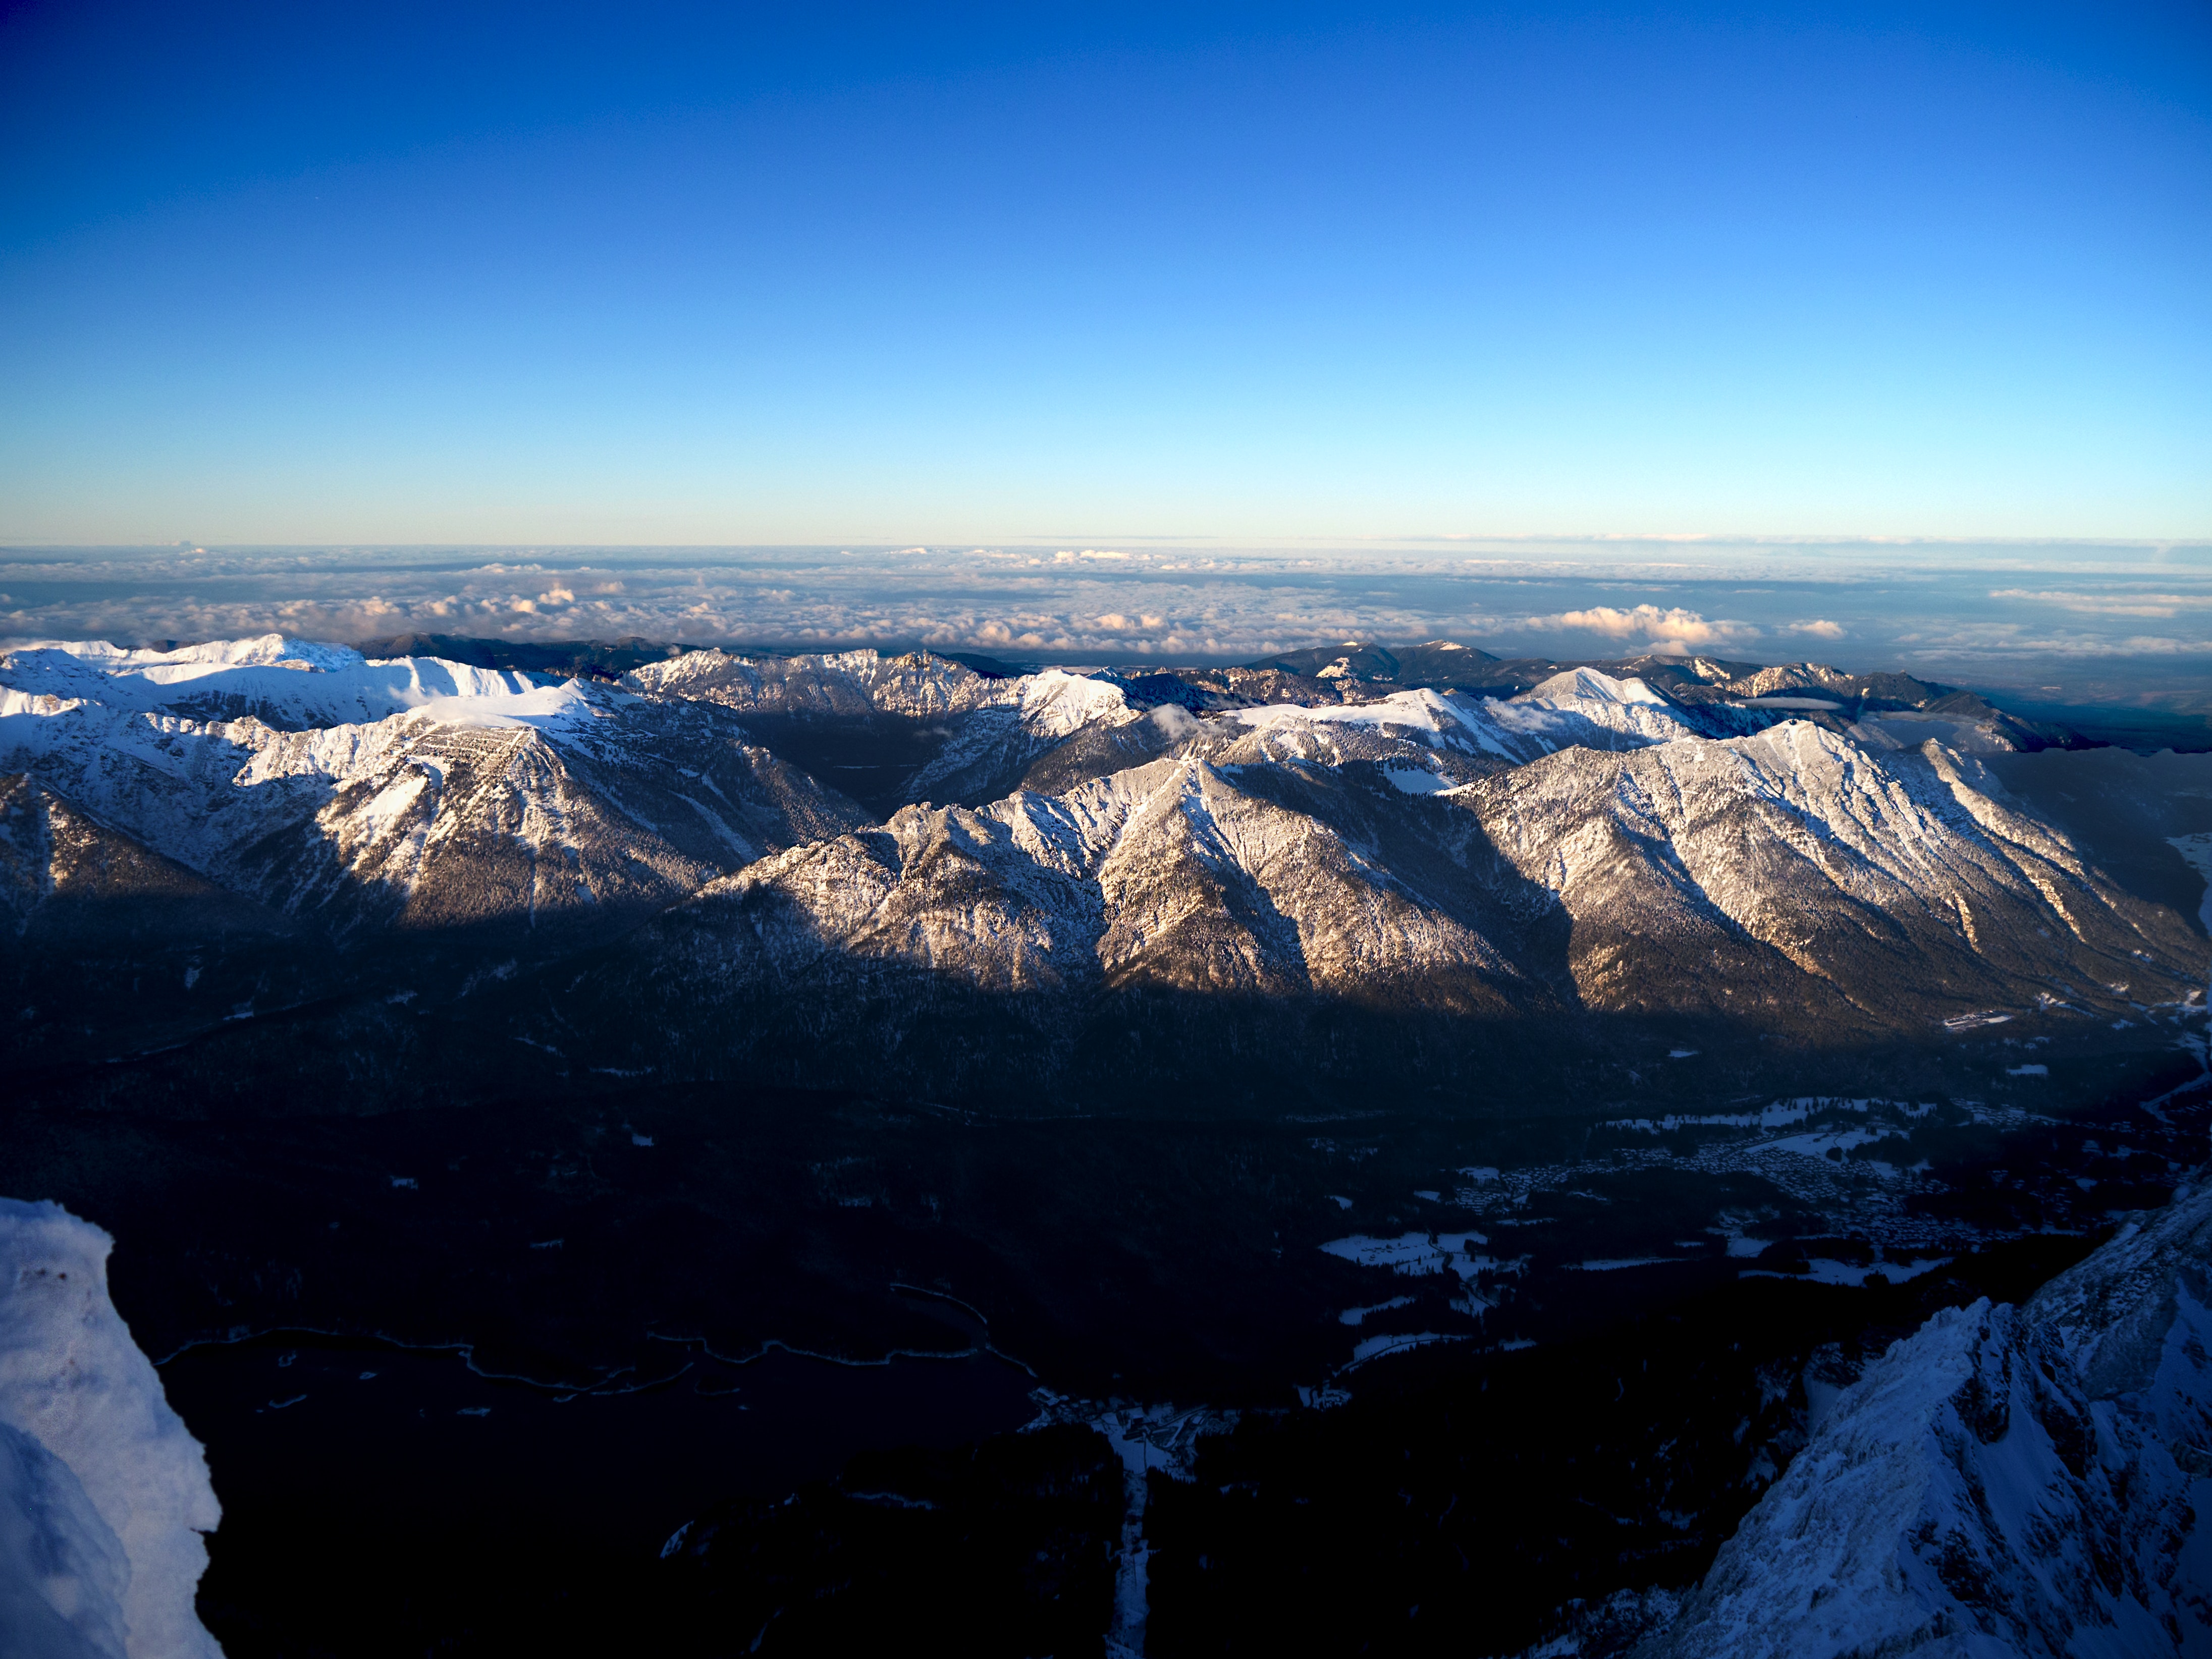
mountainous landforms, mountain, mountain range, sky, ridge, alps, winter, massif, snow, summit, atmosphere, cloud, fell, mount scenery, hill, aerial photography, landscape, horizon, photography, ar te, ice cap, terrain, glacial landform, space